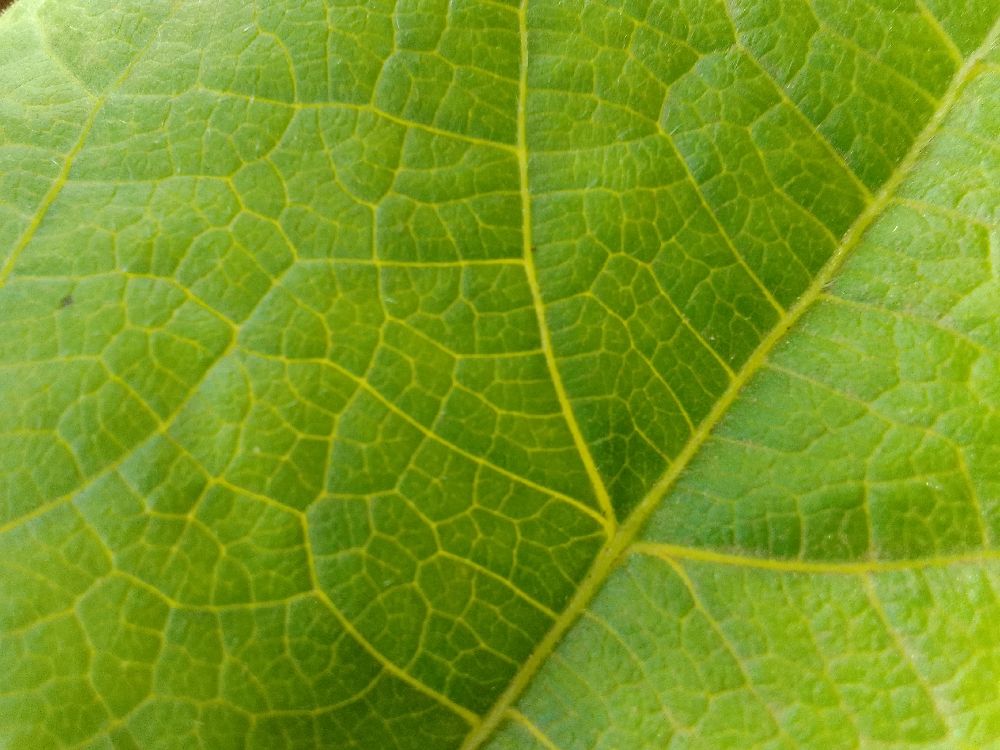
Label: healthy